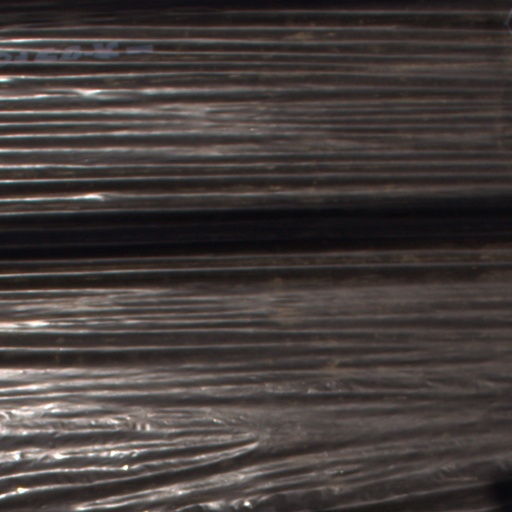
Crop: Jerusalem artichoke